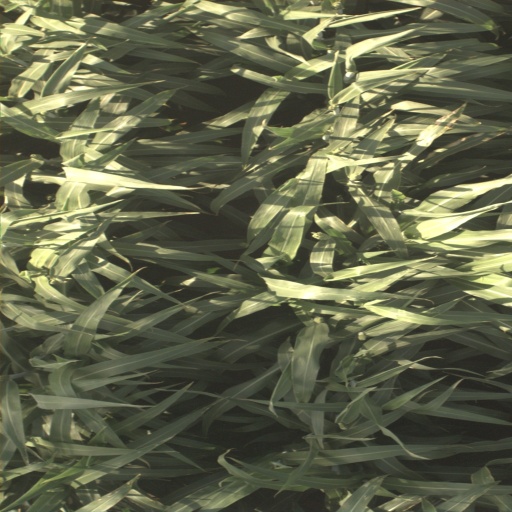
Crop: sorghum